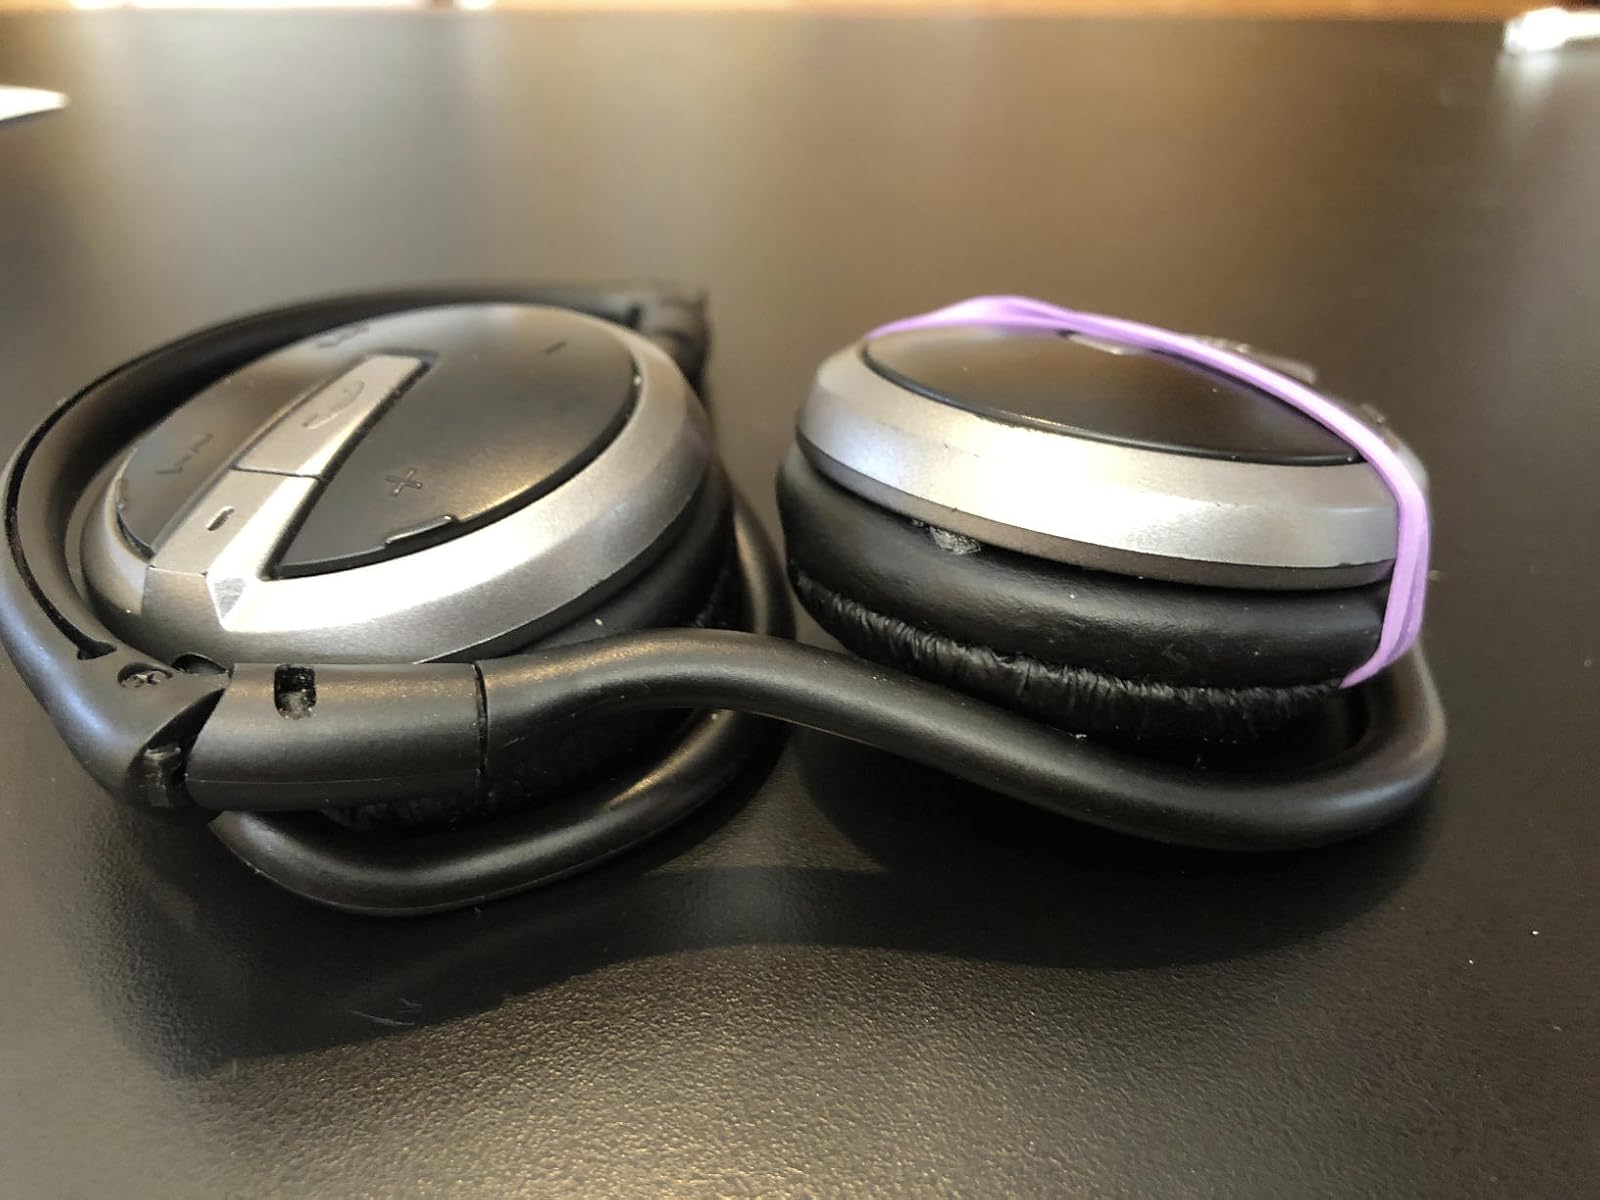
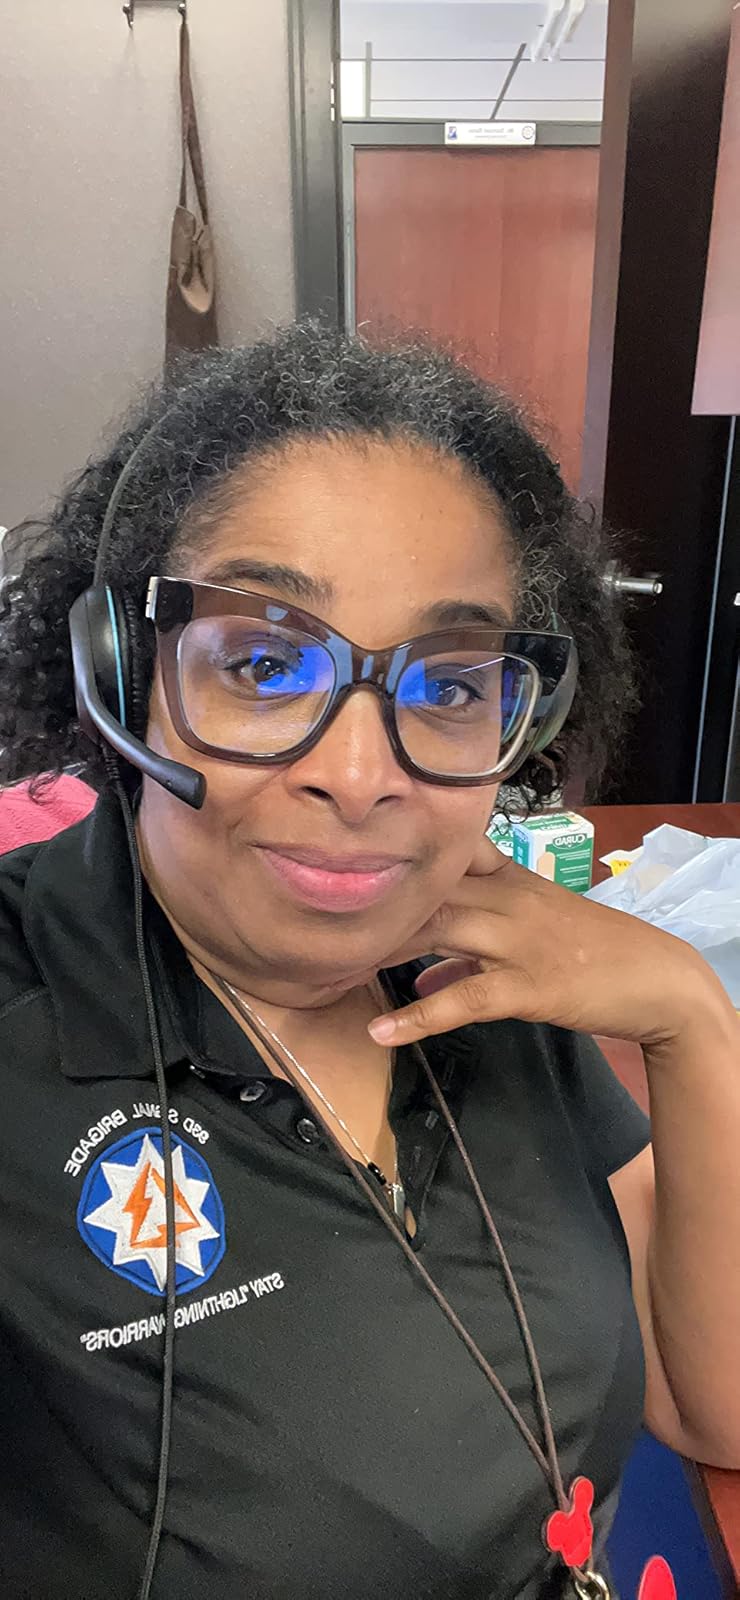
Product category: headphones
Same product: no